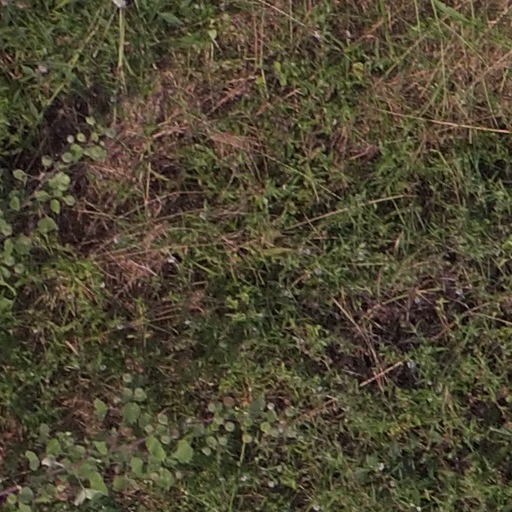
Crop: maize; corn